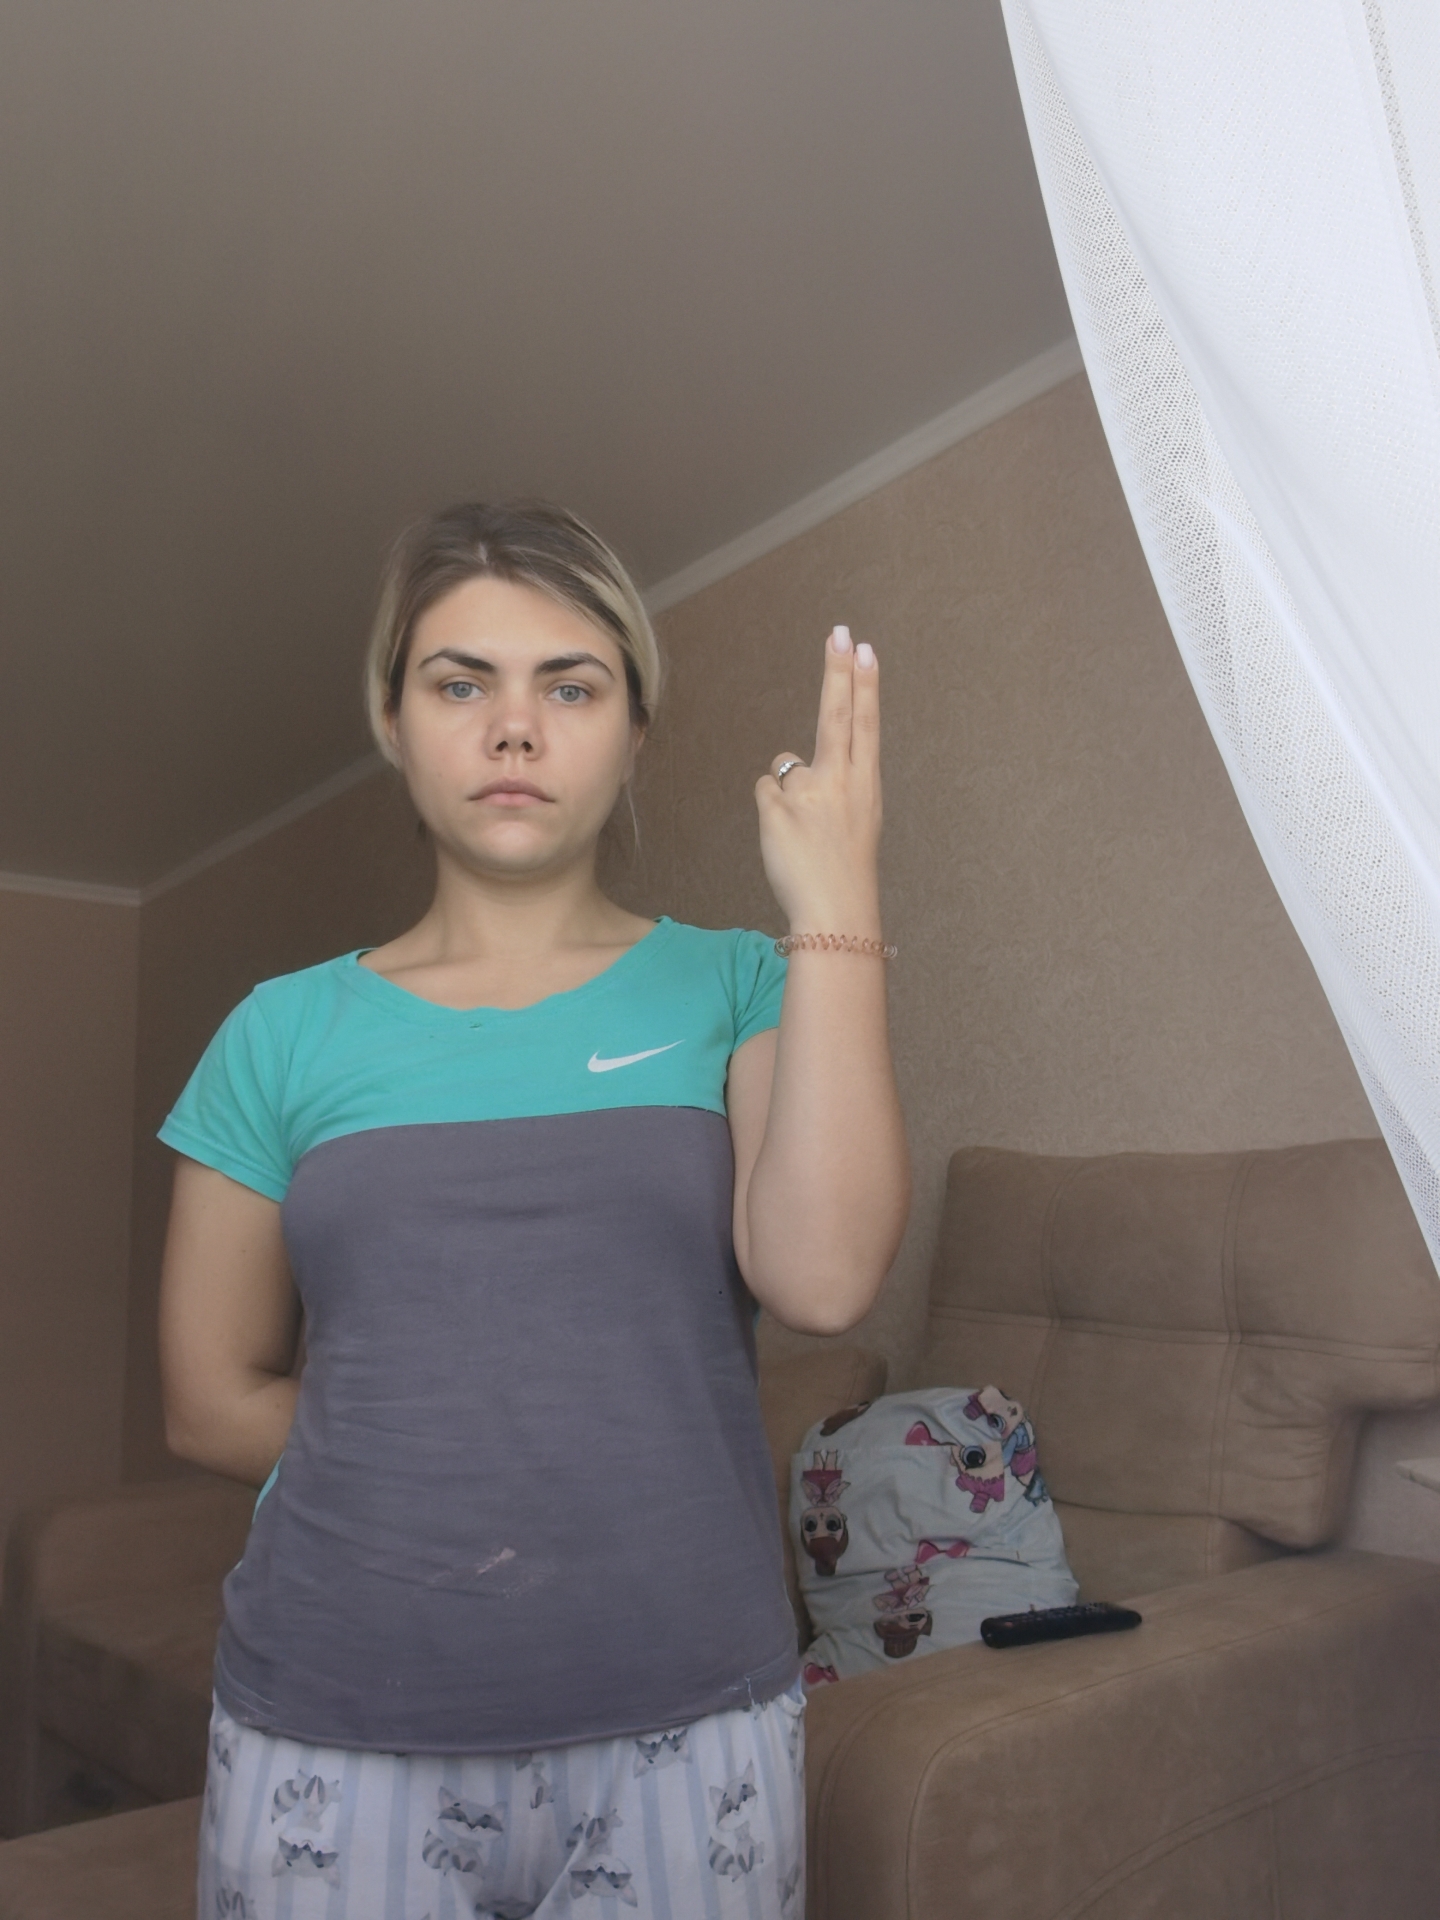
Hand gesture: two_up_inverted